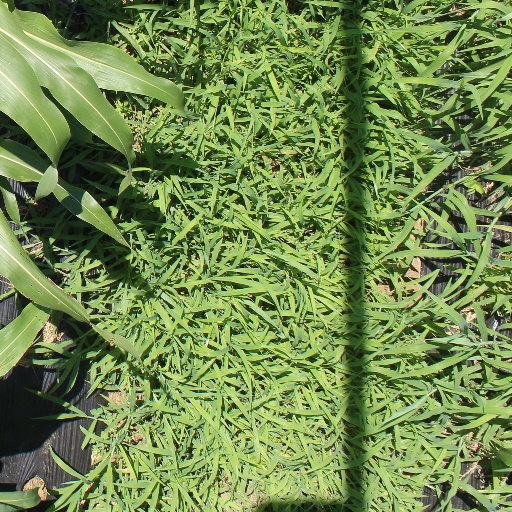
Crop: sorghum